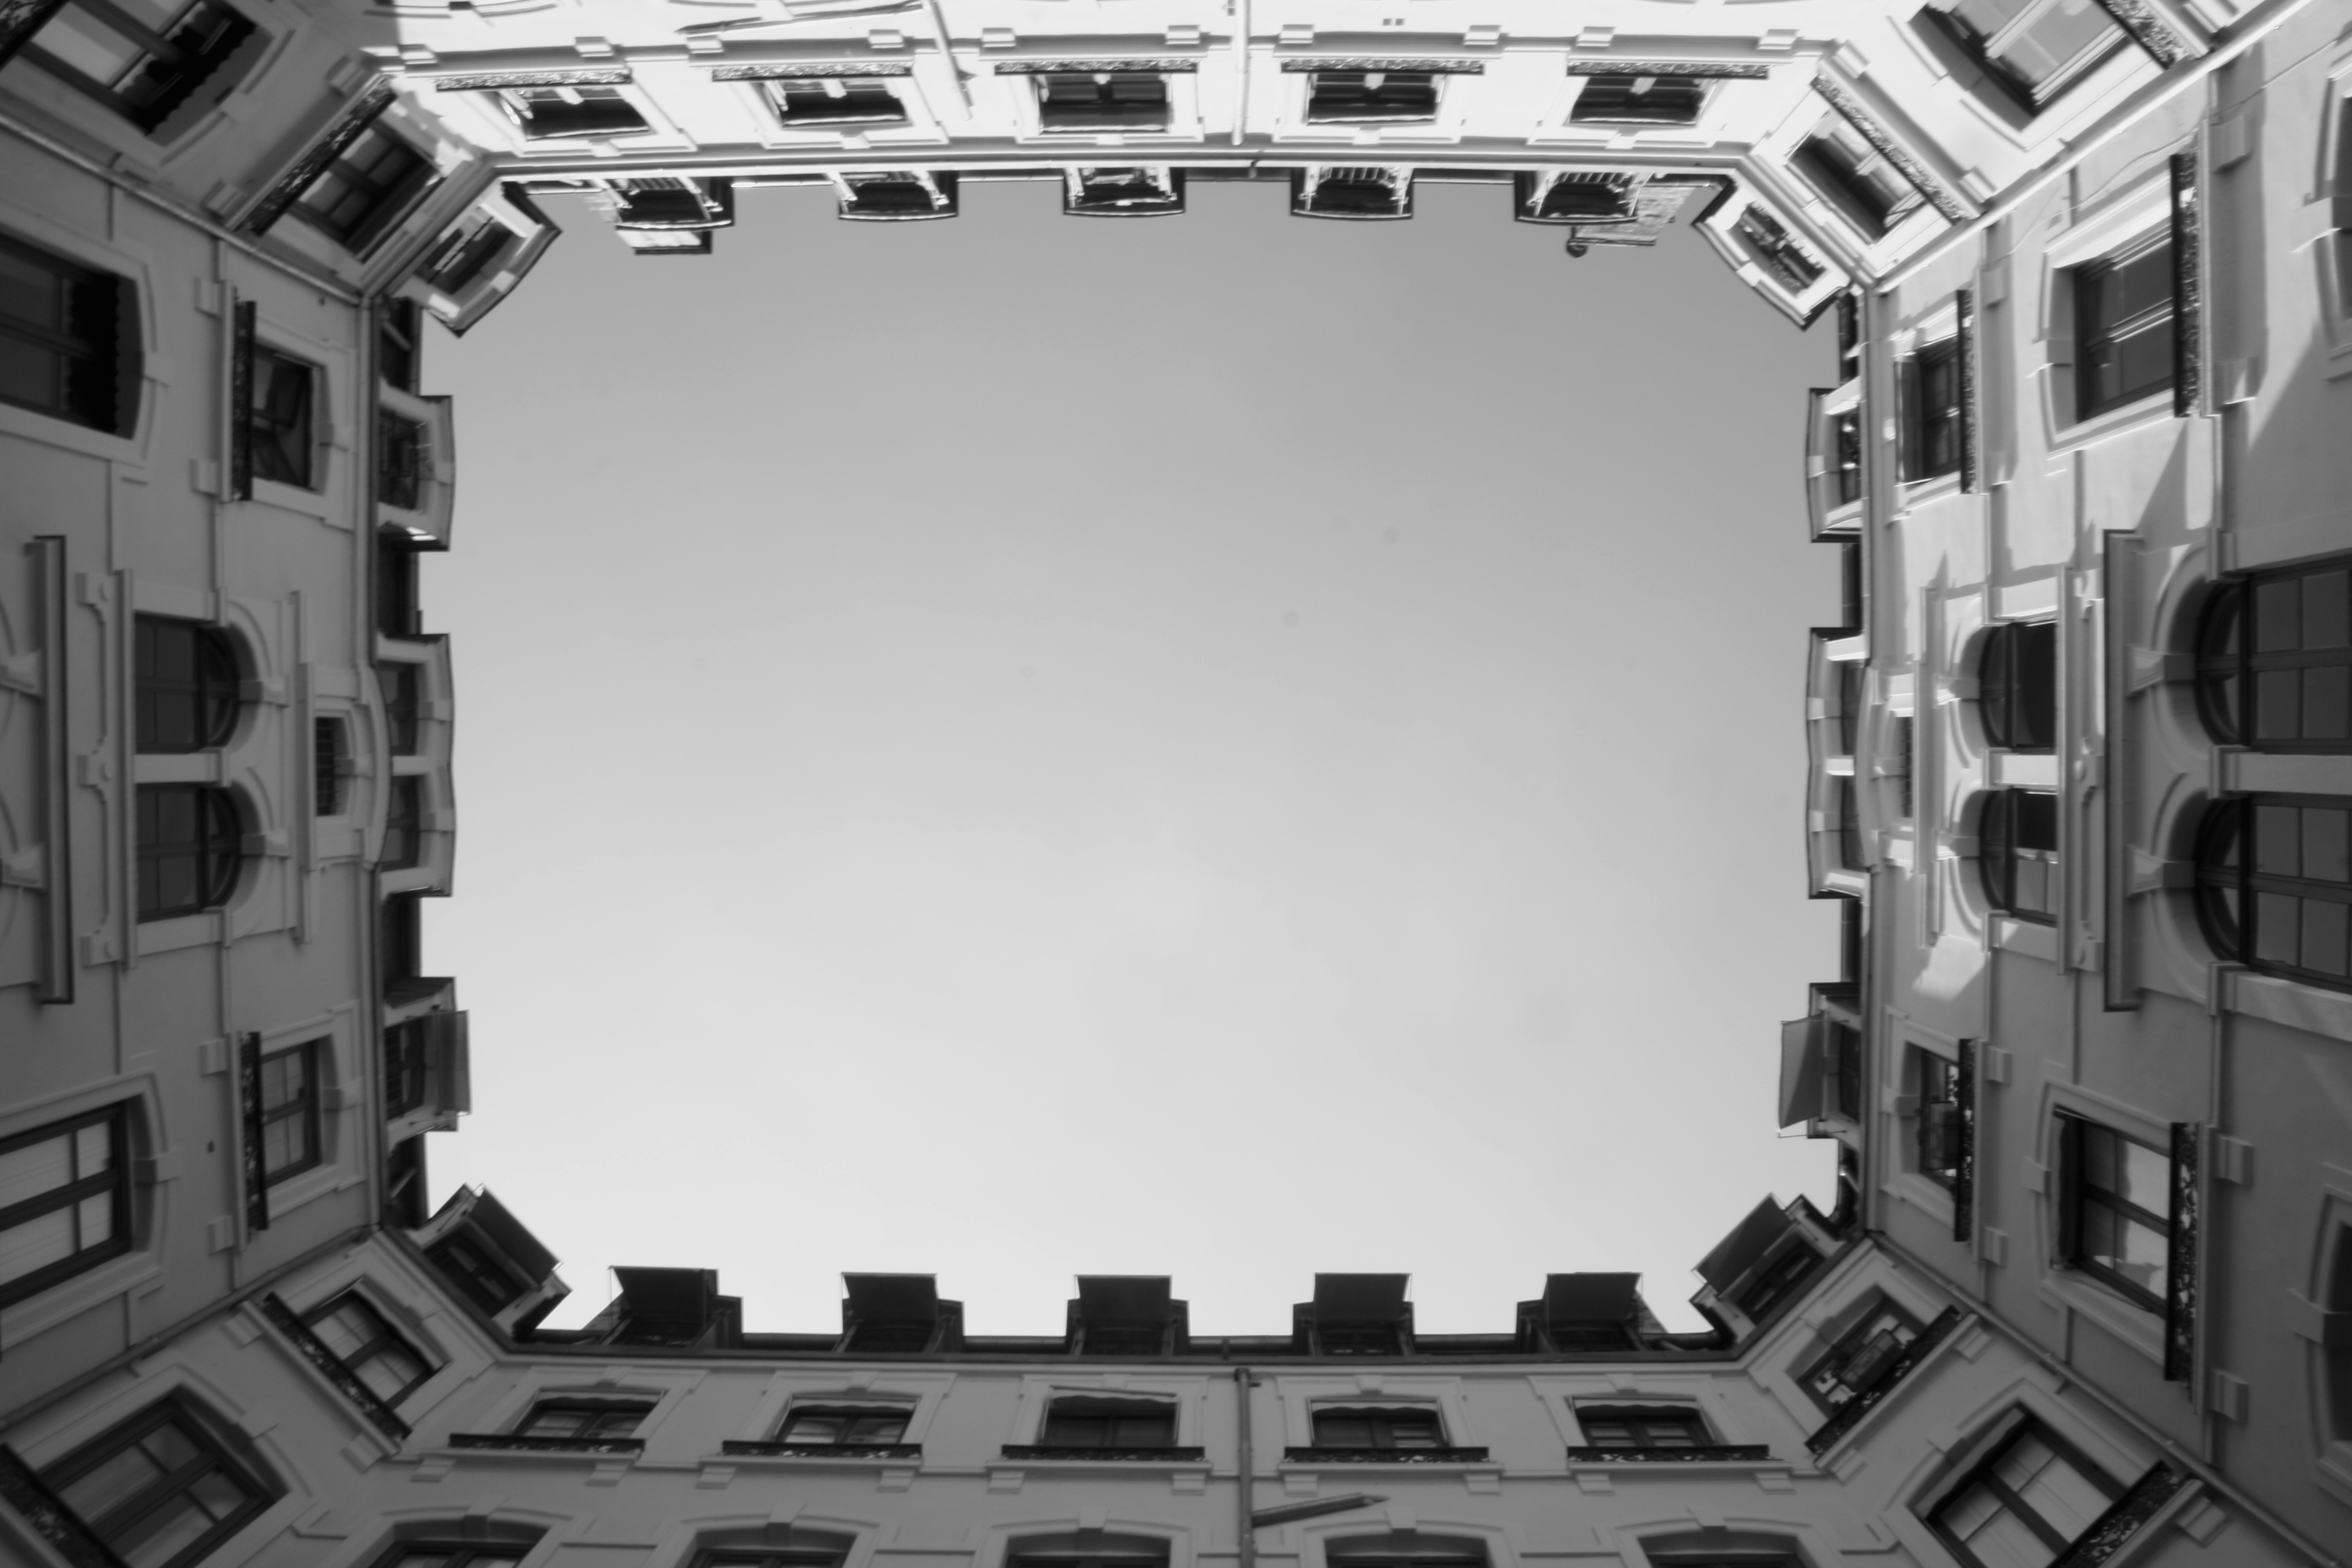
black and white, architecture, white, city, urban, france, arch, square, facade, black, monochrome, design, symmetry, details, court, shape, metropolis, lyon, look for, monochrome photography, ditaild, arloing dock